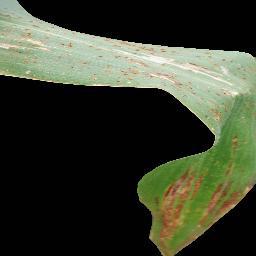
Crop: corn
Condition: (maize)_common_rust